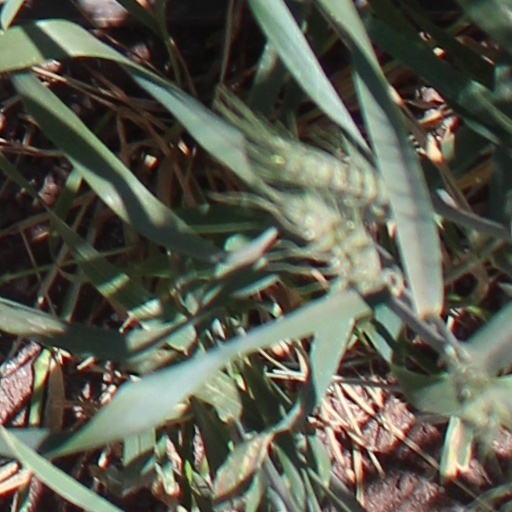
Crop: wheat